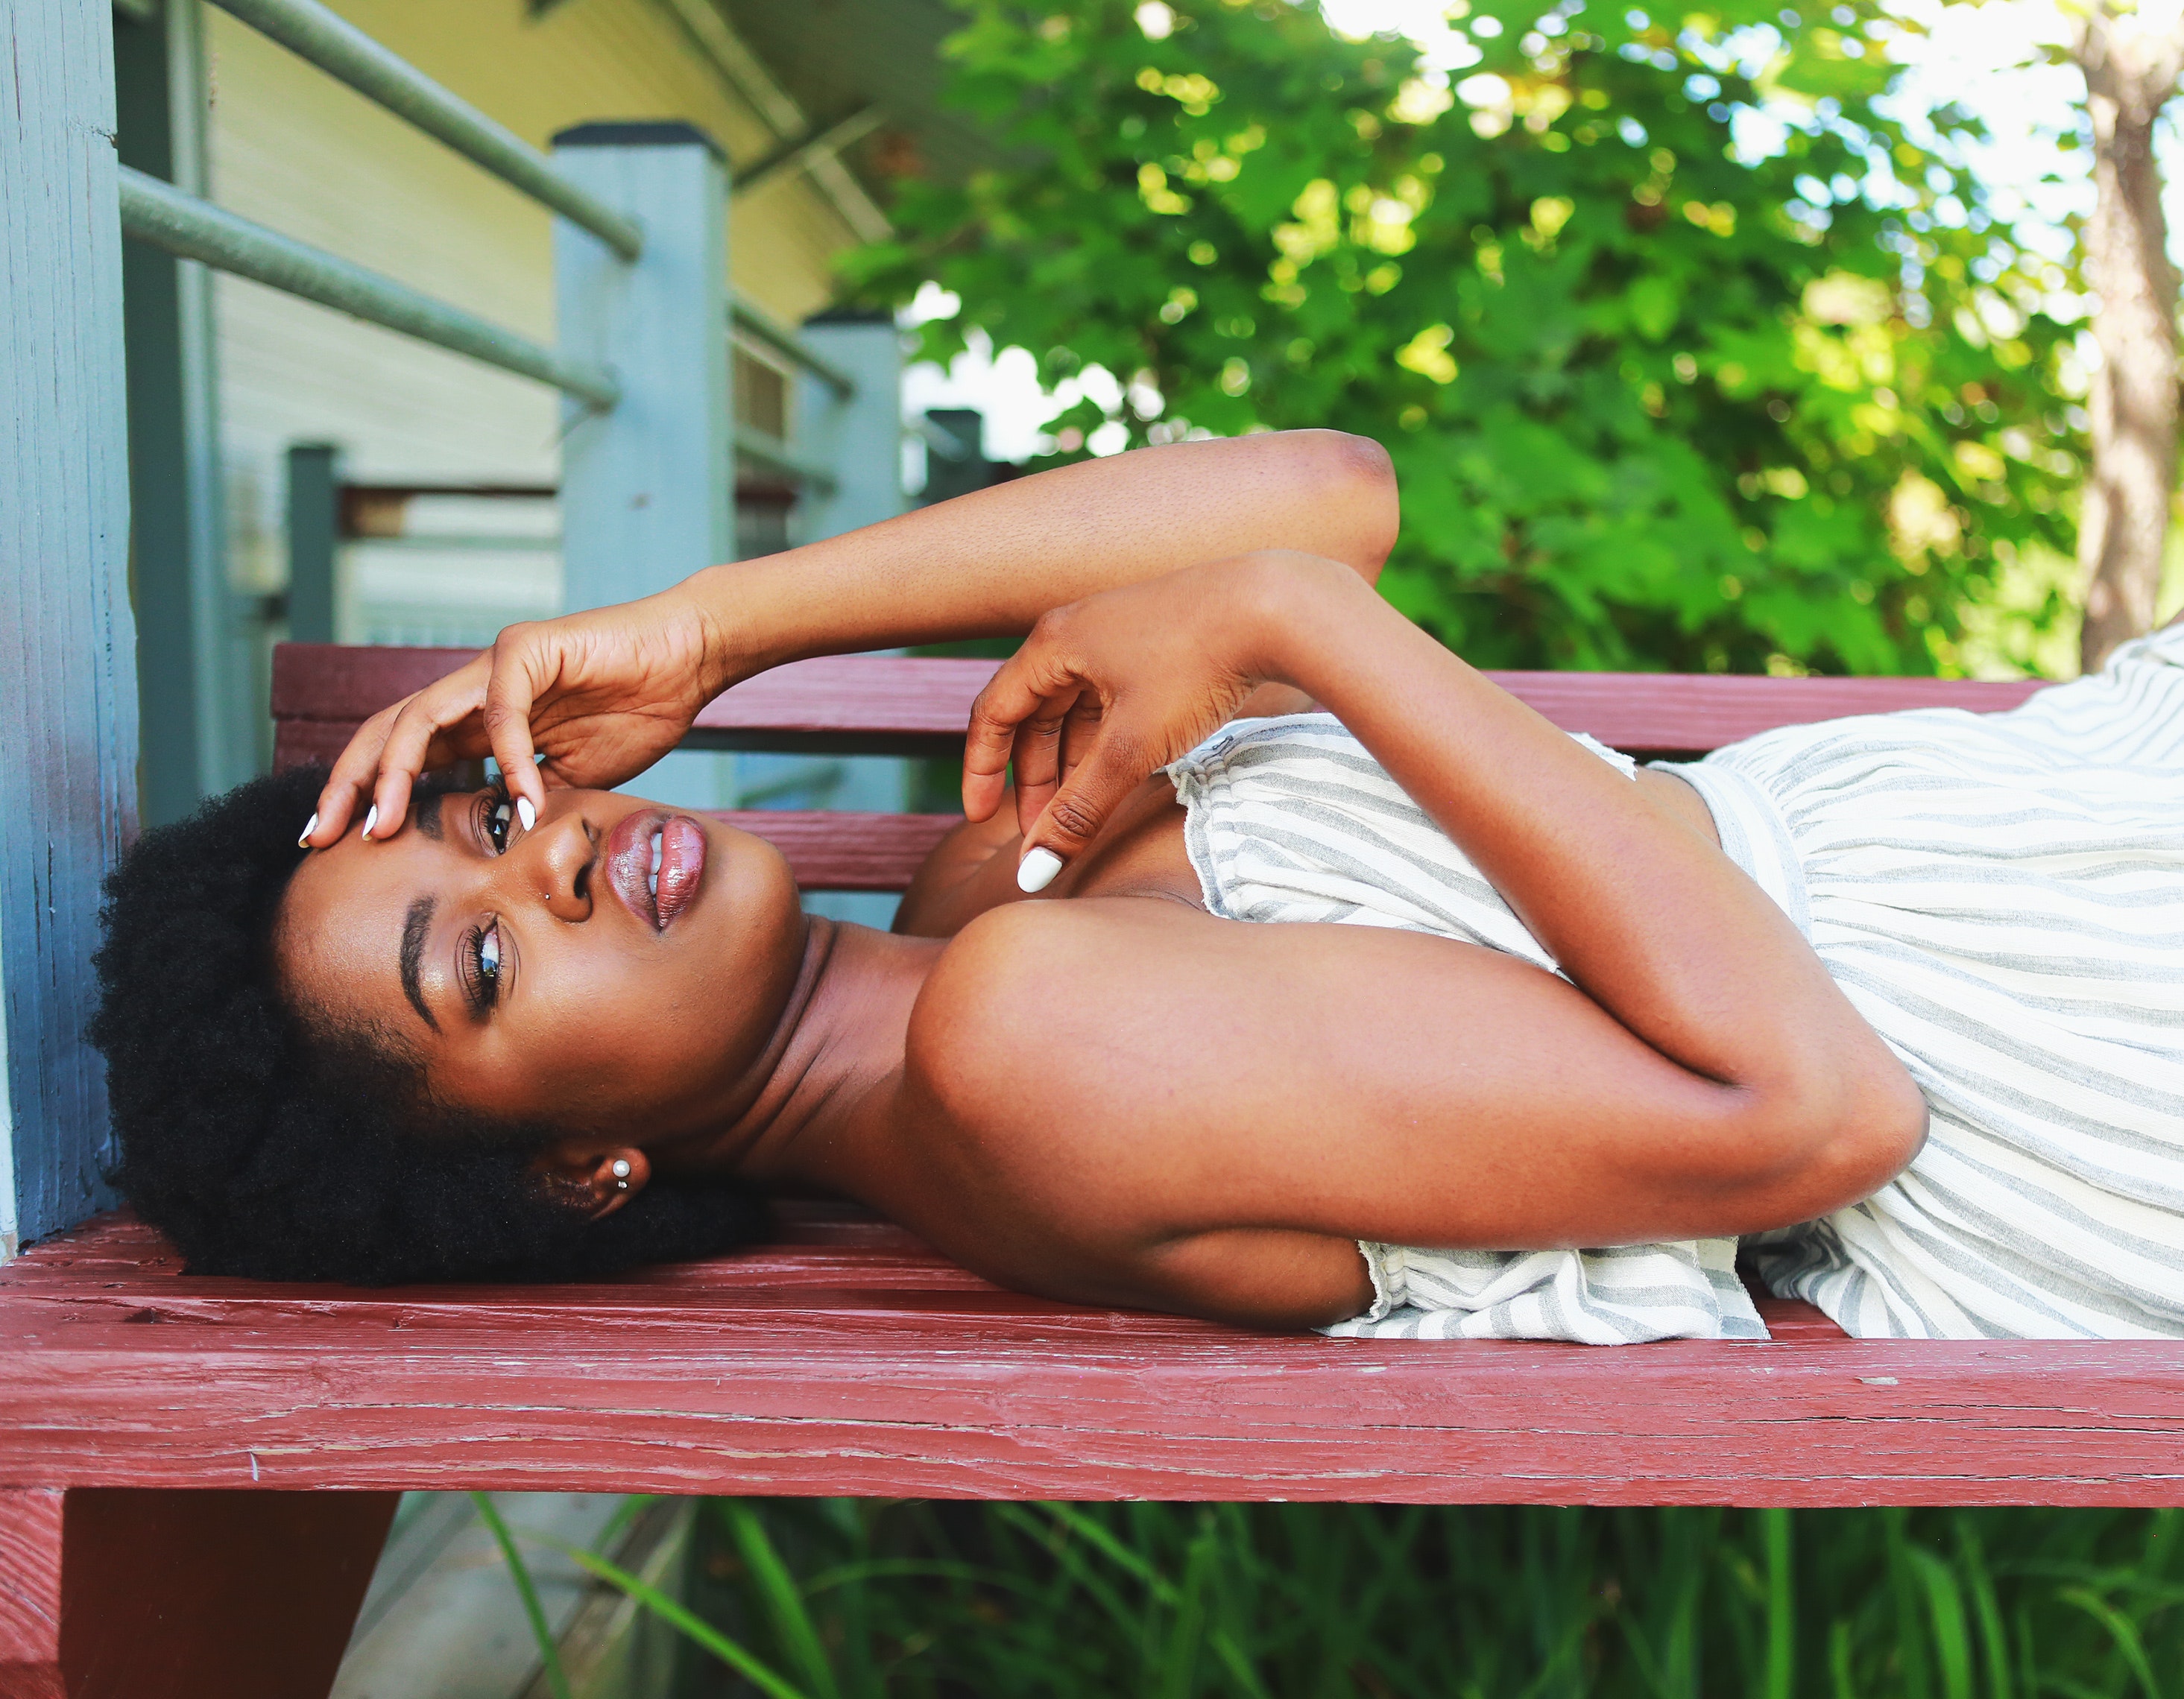
beauty, human hair color, girl, leg, model, sitting, photo shoot, black hair, thigh, summer, long hair, muscle, hand, brown hair, human leg, undergarment, grass, sun tanning, lingerie